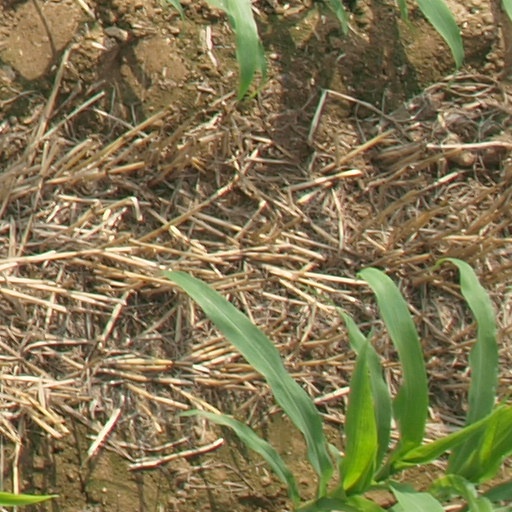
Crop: maize; corn